List of Confederate units from Missouri in the American Civil War

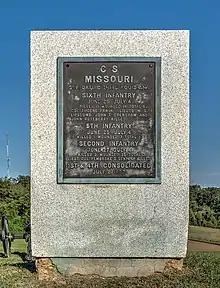
Memorial at Vicksburg National Military Park

In addition to serving in Confederate units organized in Arkansas, many Arkansas soldiers would serve in Confederate units organized in Missouri. Because Missouri Confederate troops were effectively driven out of the geographic area of Missouri after the Pea Ridge Campaign, except during raids by Generals Marmaduke, Shelby and Price, many of the Missouri units recruited heavily in Arkansas. This practice led some Missouri units to be mislabeled as Arkansas units when Confederate service records were compiled by the United States War Department in the 1880s, and some Arkansas units being mislabeled as Missouri units. Troops living near the borders with other states often enlisted in the nearest unit, even if across the state line, resulting in Arkansas soldiers enlisting in units from Missouri, Louisiana and Tennessee. The following is a list of Missouri units that contained large numbers of Arkansas soldiers: